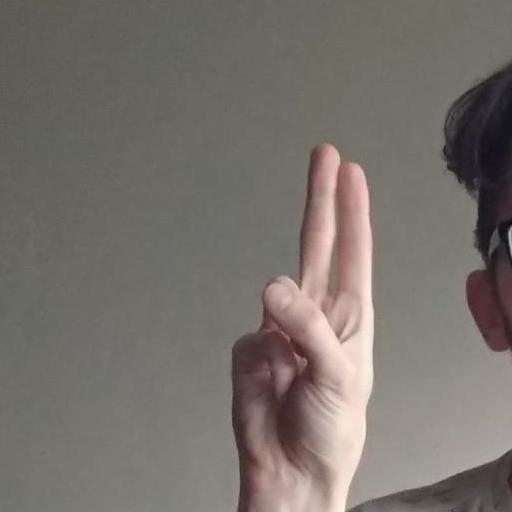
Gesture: two_up